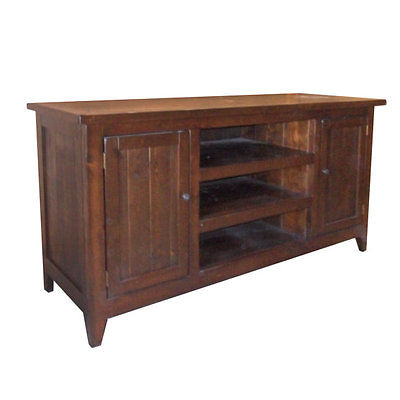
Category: cabinet